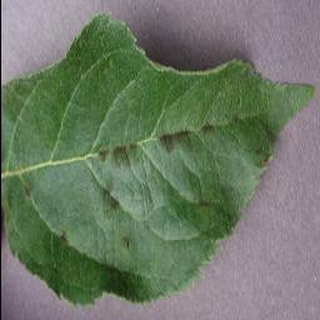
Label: apple_apple_scab